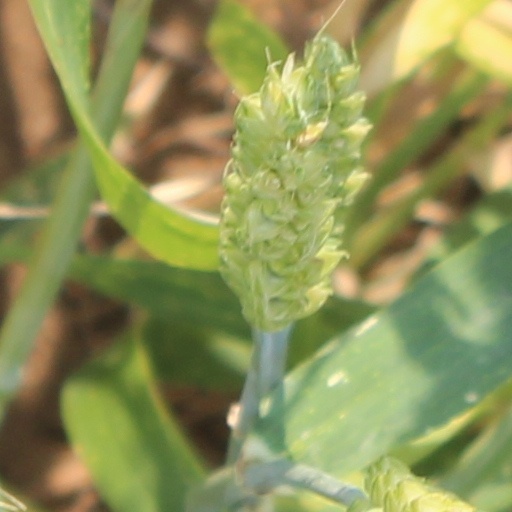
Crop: wheat